Anachnid

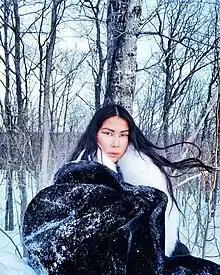

Anachnid is the stage name of Kiki Harper, a Canadian electronic musician based in Montreal, Quebec. She is most noted for winning the Felix Award for Indigenous Artist of the Year at the 43rd Félix Awards in 2021.